Alan Walker (musicologist)

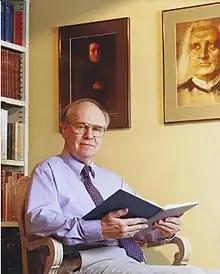

Alan Walker, FRSC (born 6 April 1930) is an English–Canadian musicologist and university professor best known as a biographer and scholar of composer Franz Liszt. Walker has also written on composers Robert Schumann and Frédéric Chopin, as well as conductor Hans von Bülow. He has held posts at a variety of institutions, including the Guildhall School of Music, the University of London, McMaster University, and City, University of London.